Queensbury Quaker Burying Ground

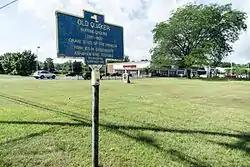

Queensbury Quaker Burying Ground, also known as the Queensbury Friends Cemetery and Old Quaker Cemetery, is a historic Quaker burying ground located near Queensbury in Warren County, New York. It was established about 1765 and remained in service until 1837.